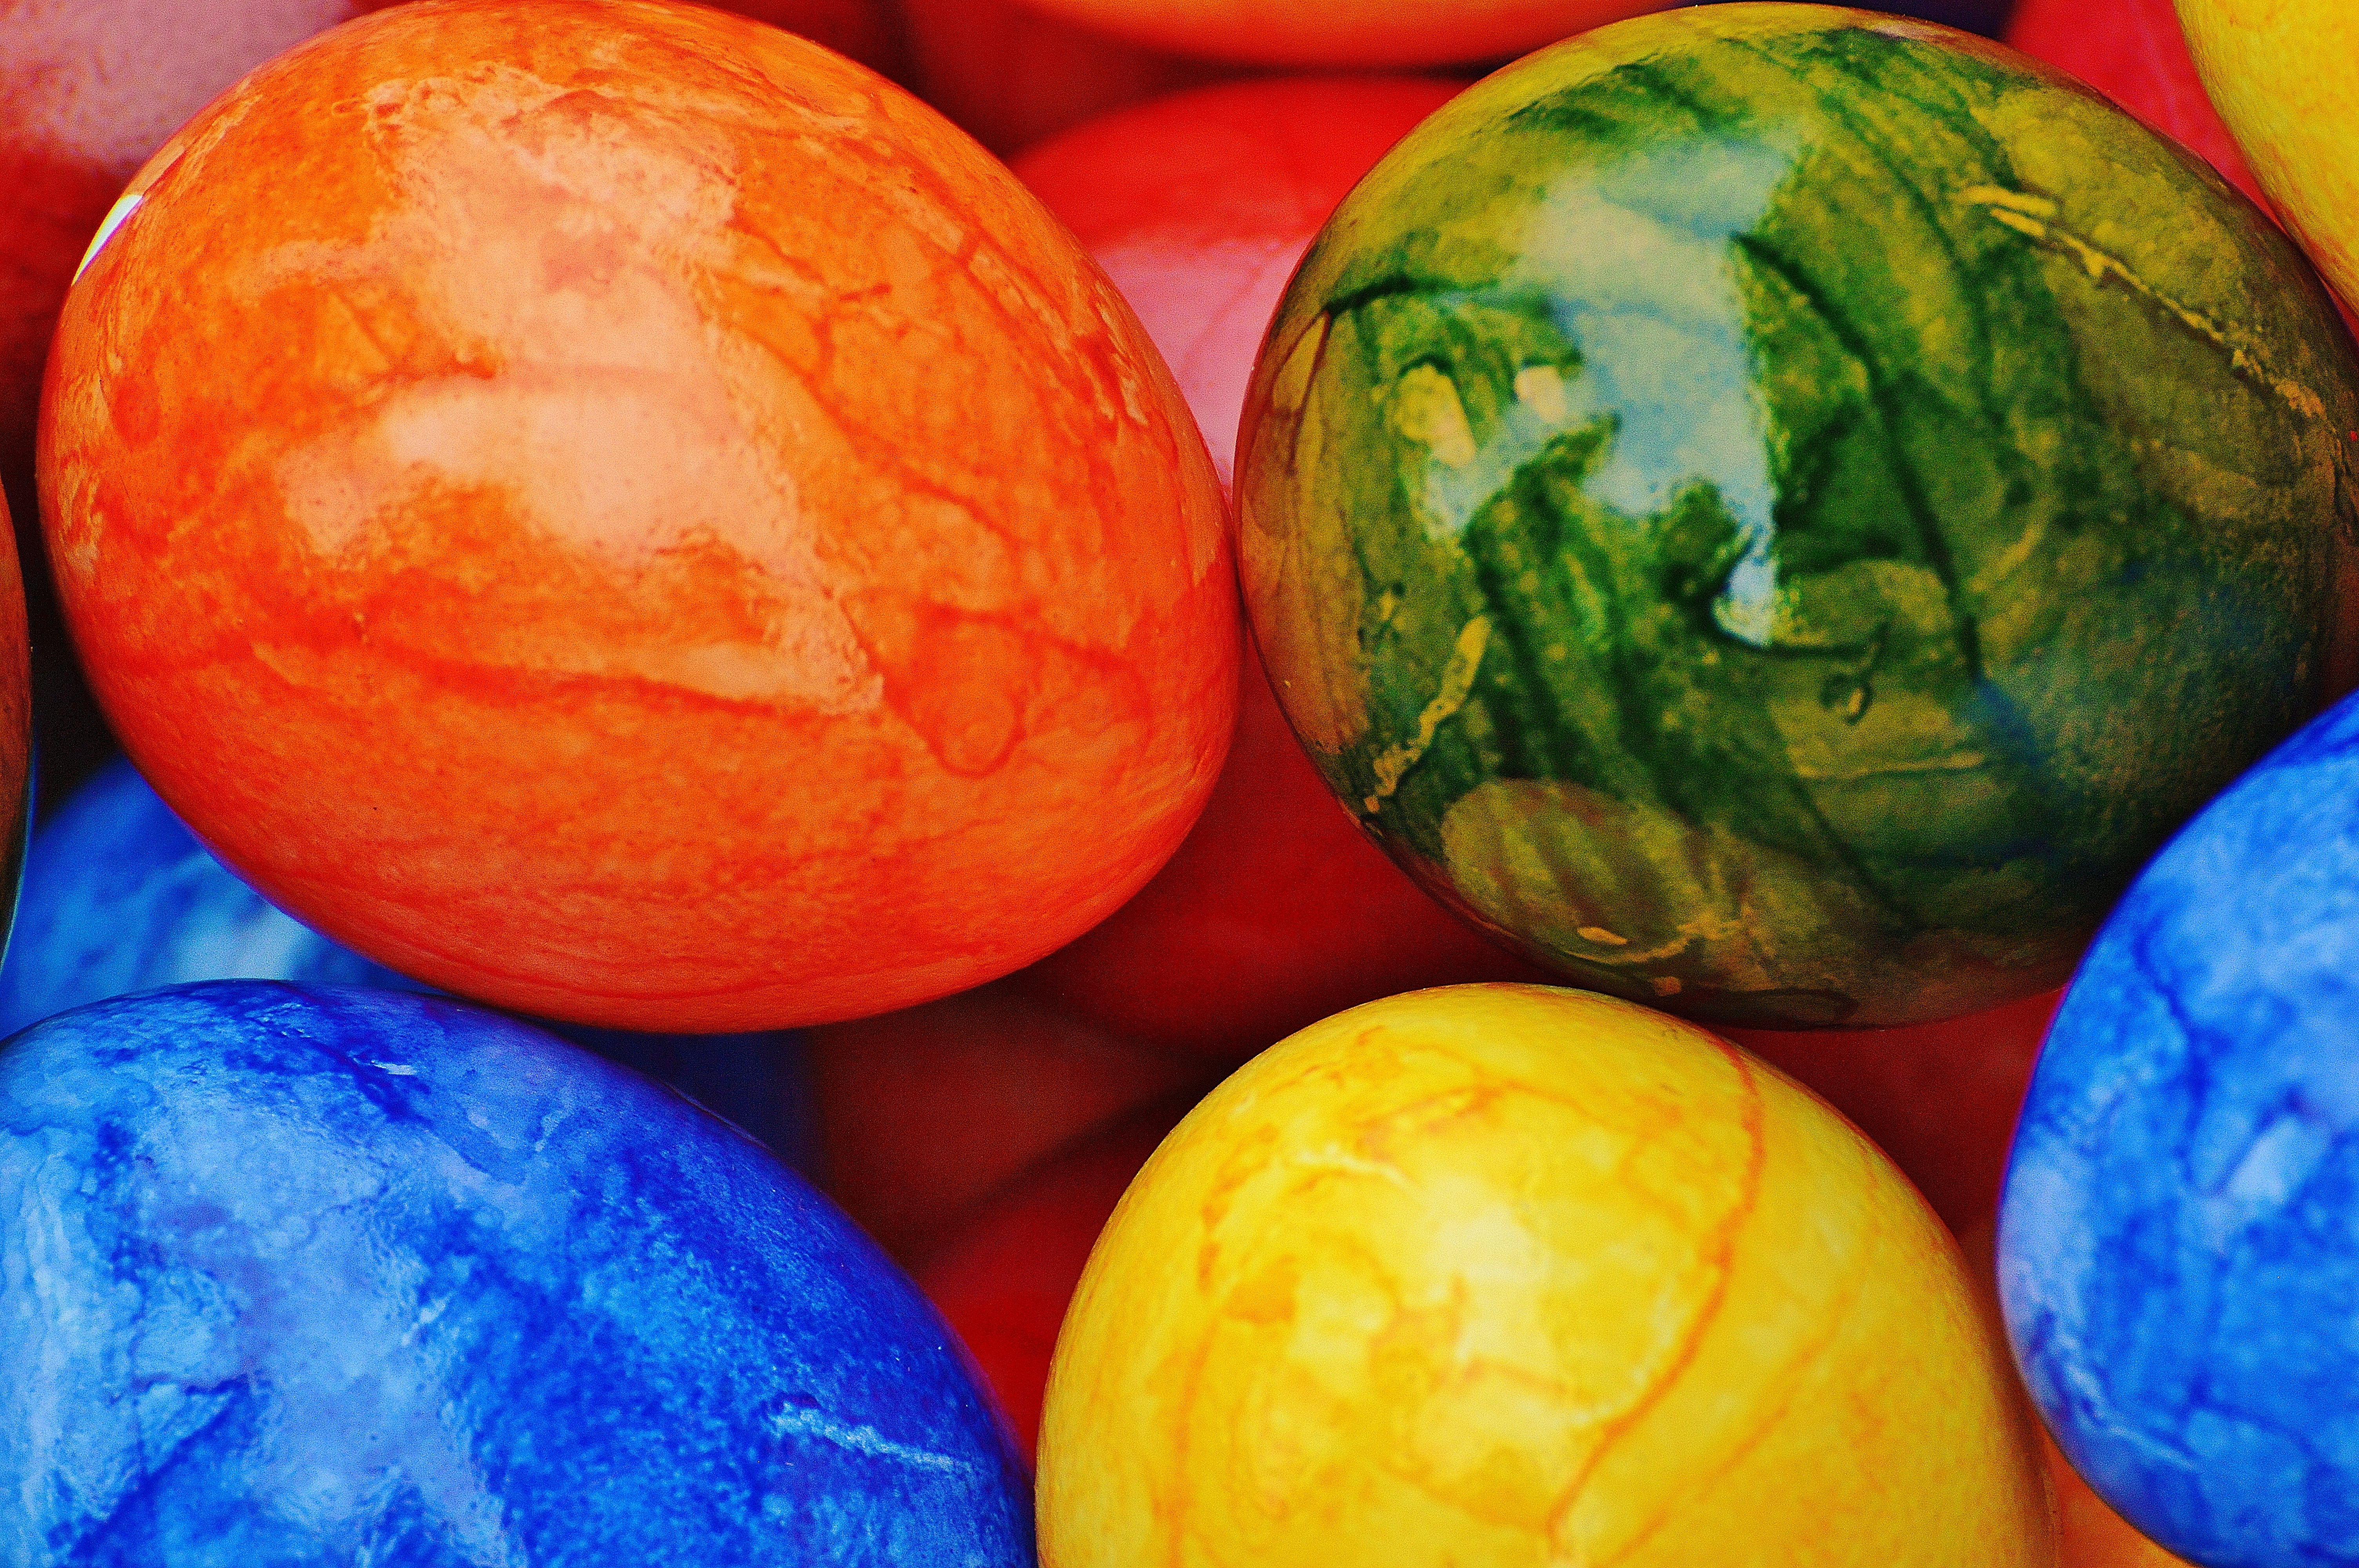
plant, fruit, food, produce, vegetable, color, colorful, egg, gourd, calabaza, easter, colored, easter eggs, flowering plant, happy easter, winter squash, land plant